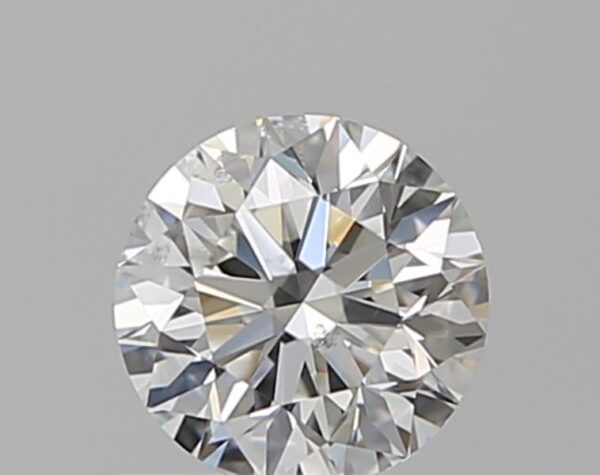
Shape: round
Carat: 0.51
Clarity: SI2
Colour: G
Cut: EX
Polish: EX
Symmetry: EX
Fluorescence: N
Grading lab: GIA
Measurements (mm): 5.04 x 5.08 x 3.2